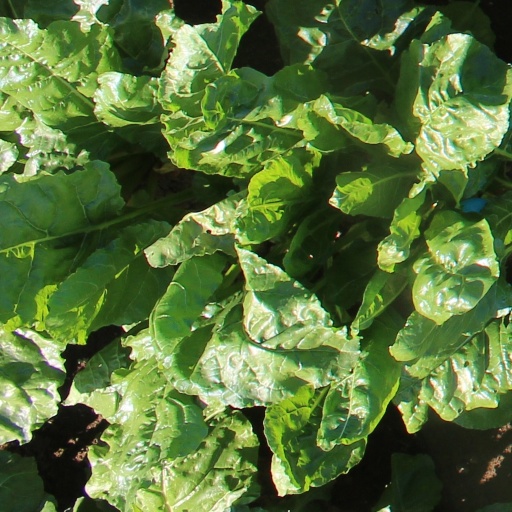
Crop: sugar beet